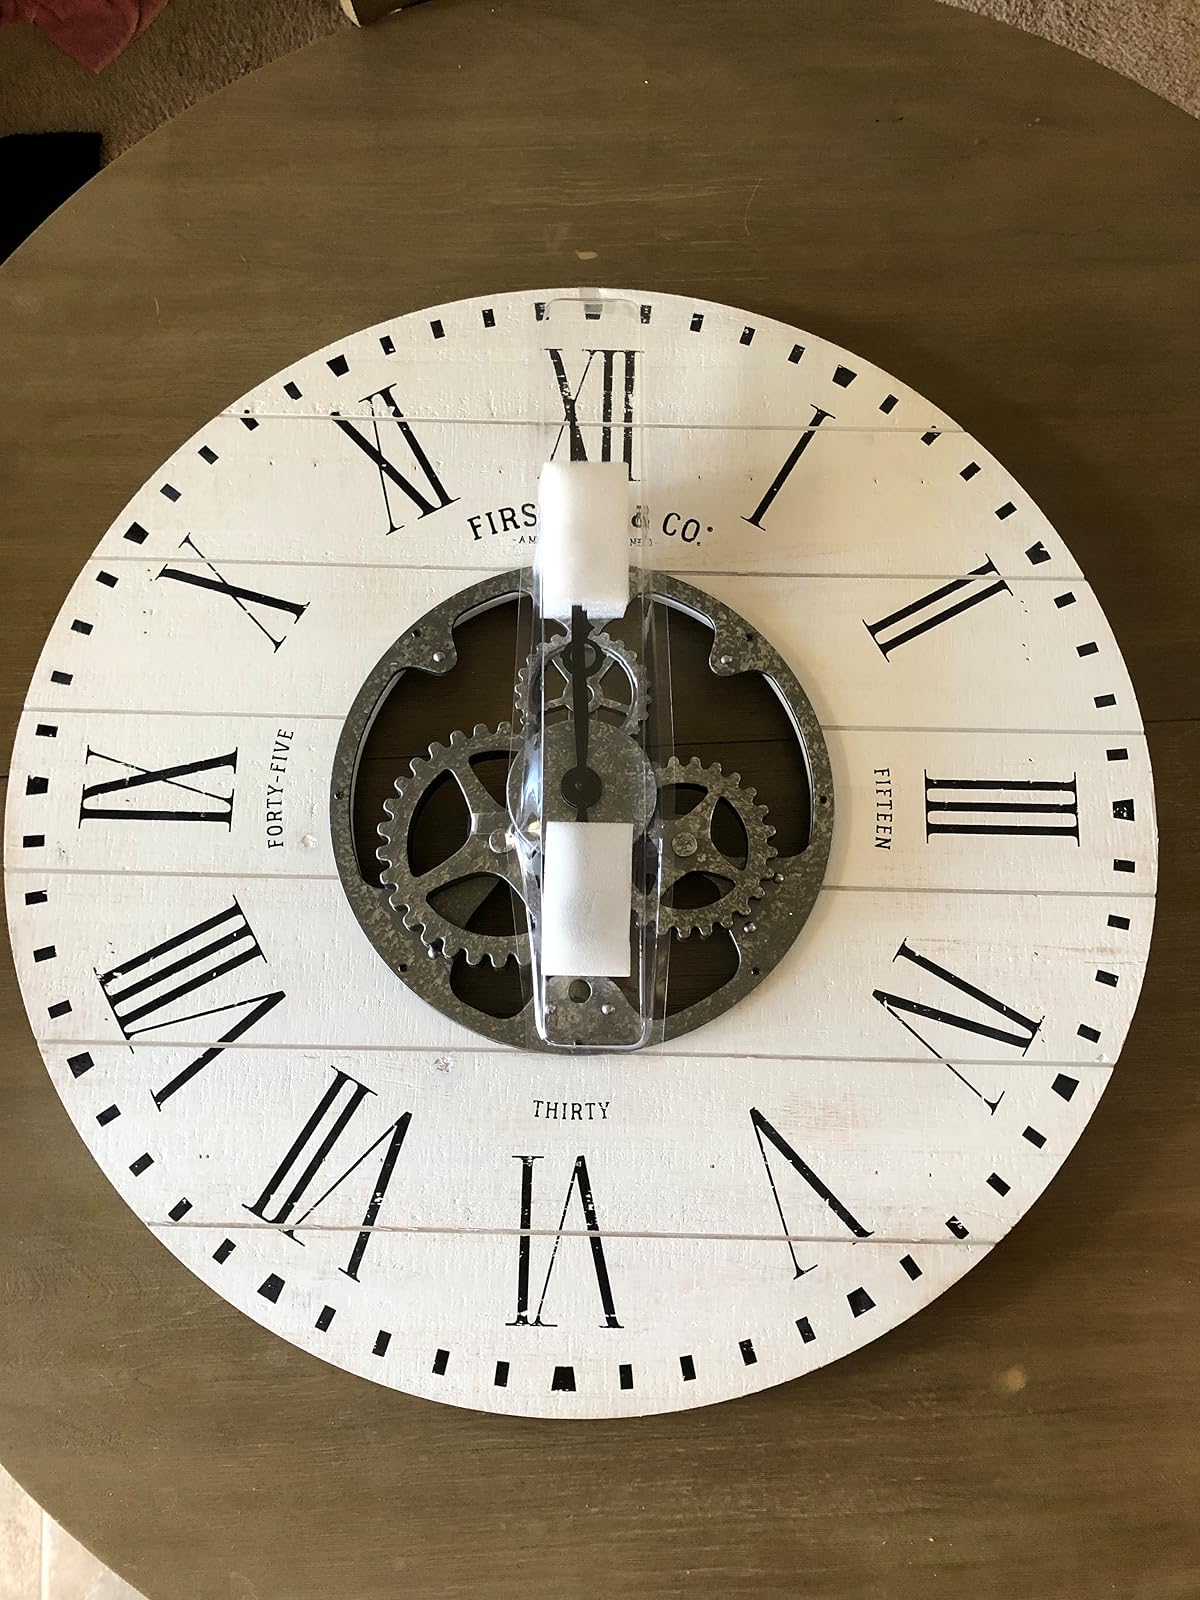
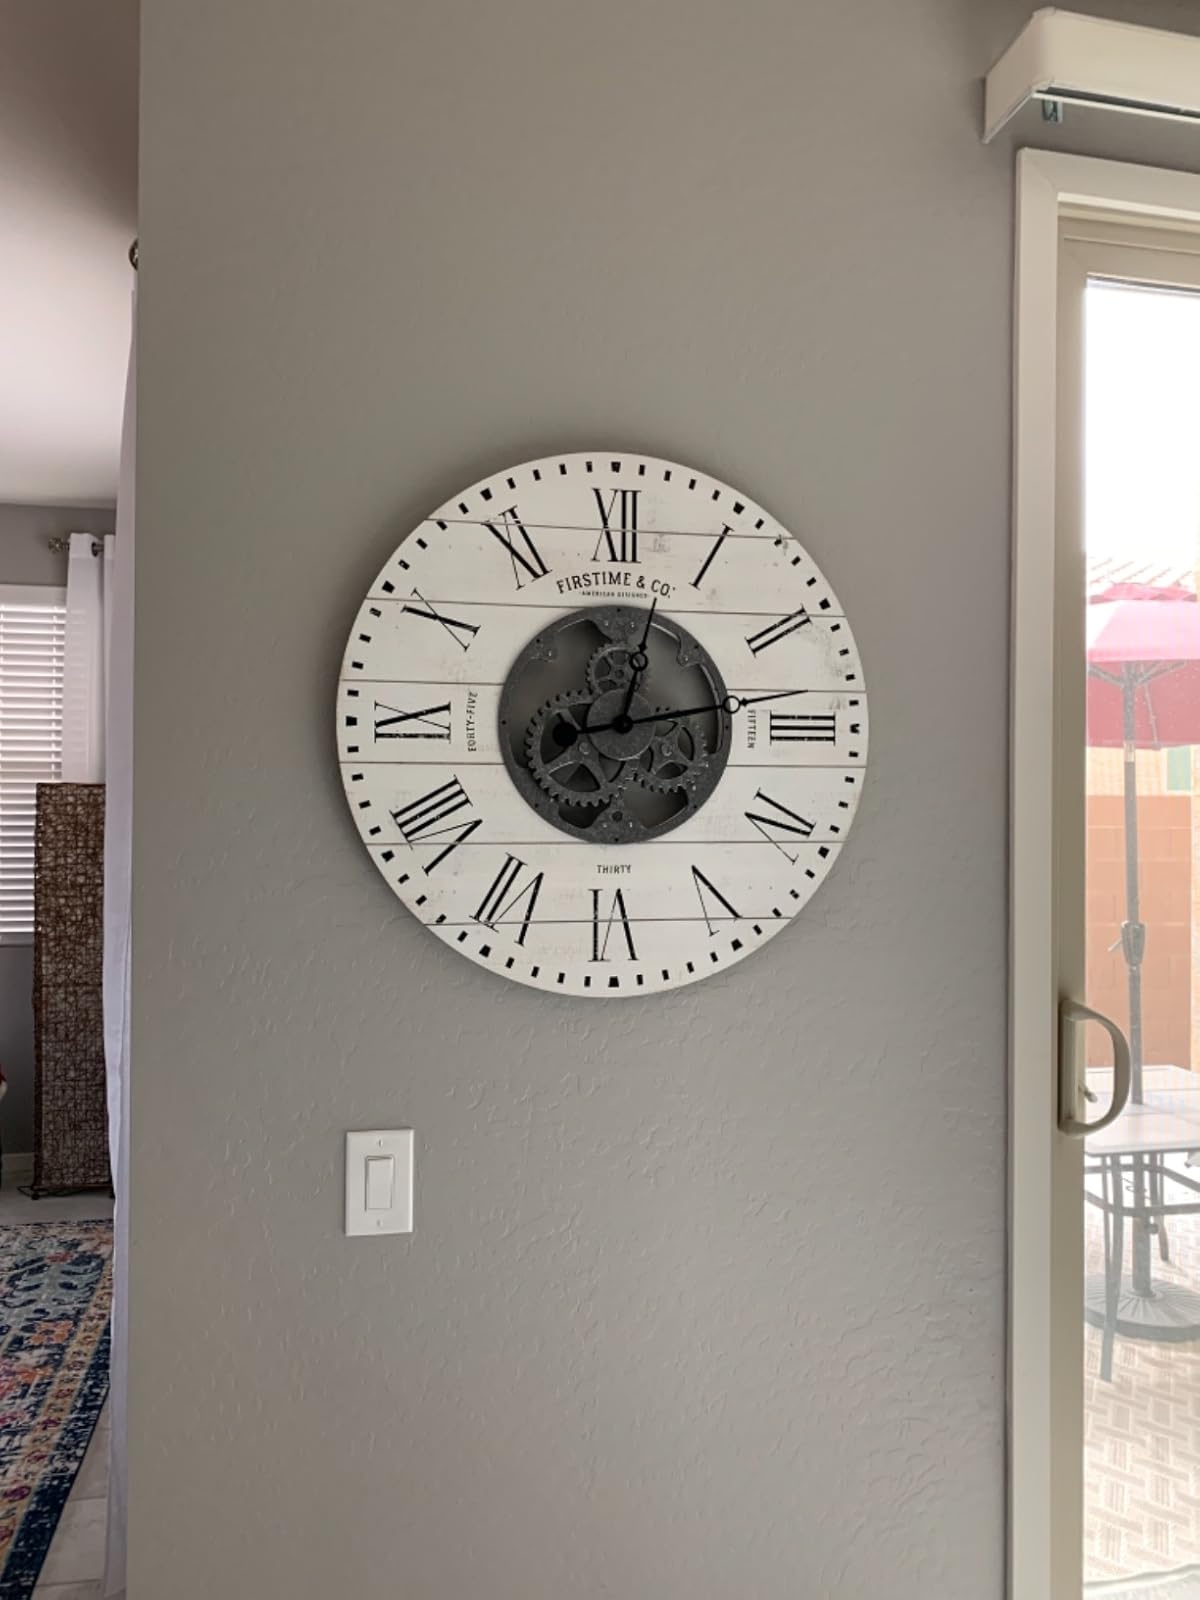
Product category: clock
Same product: yes